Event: Nepal Earthquake
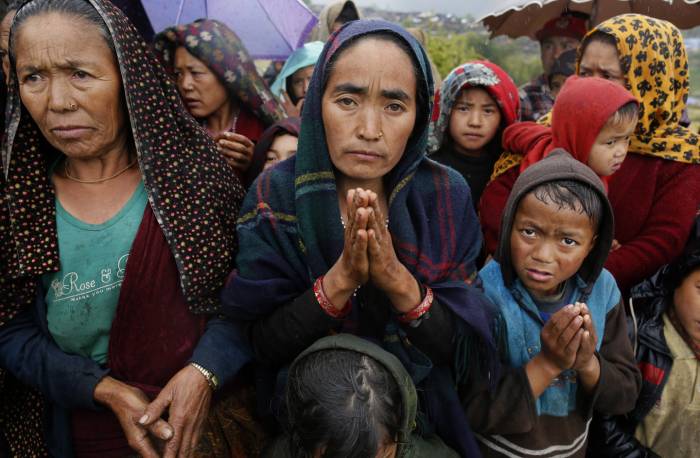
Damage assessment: no_damage